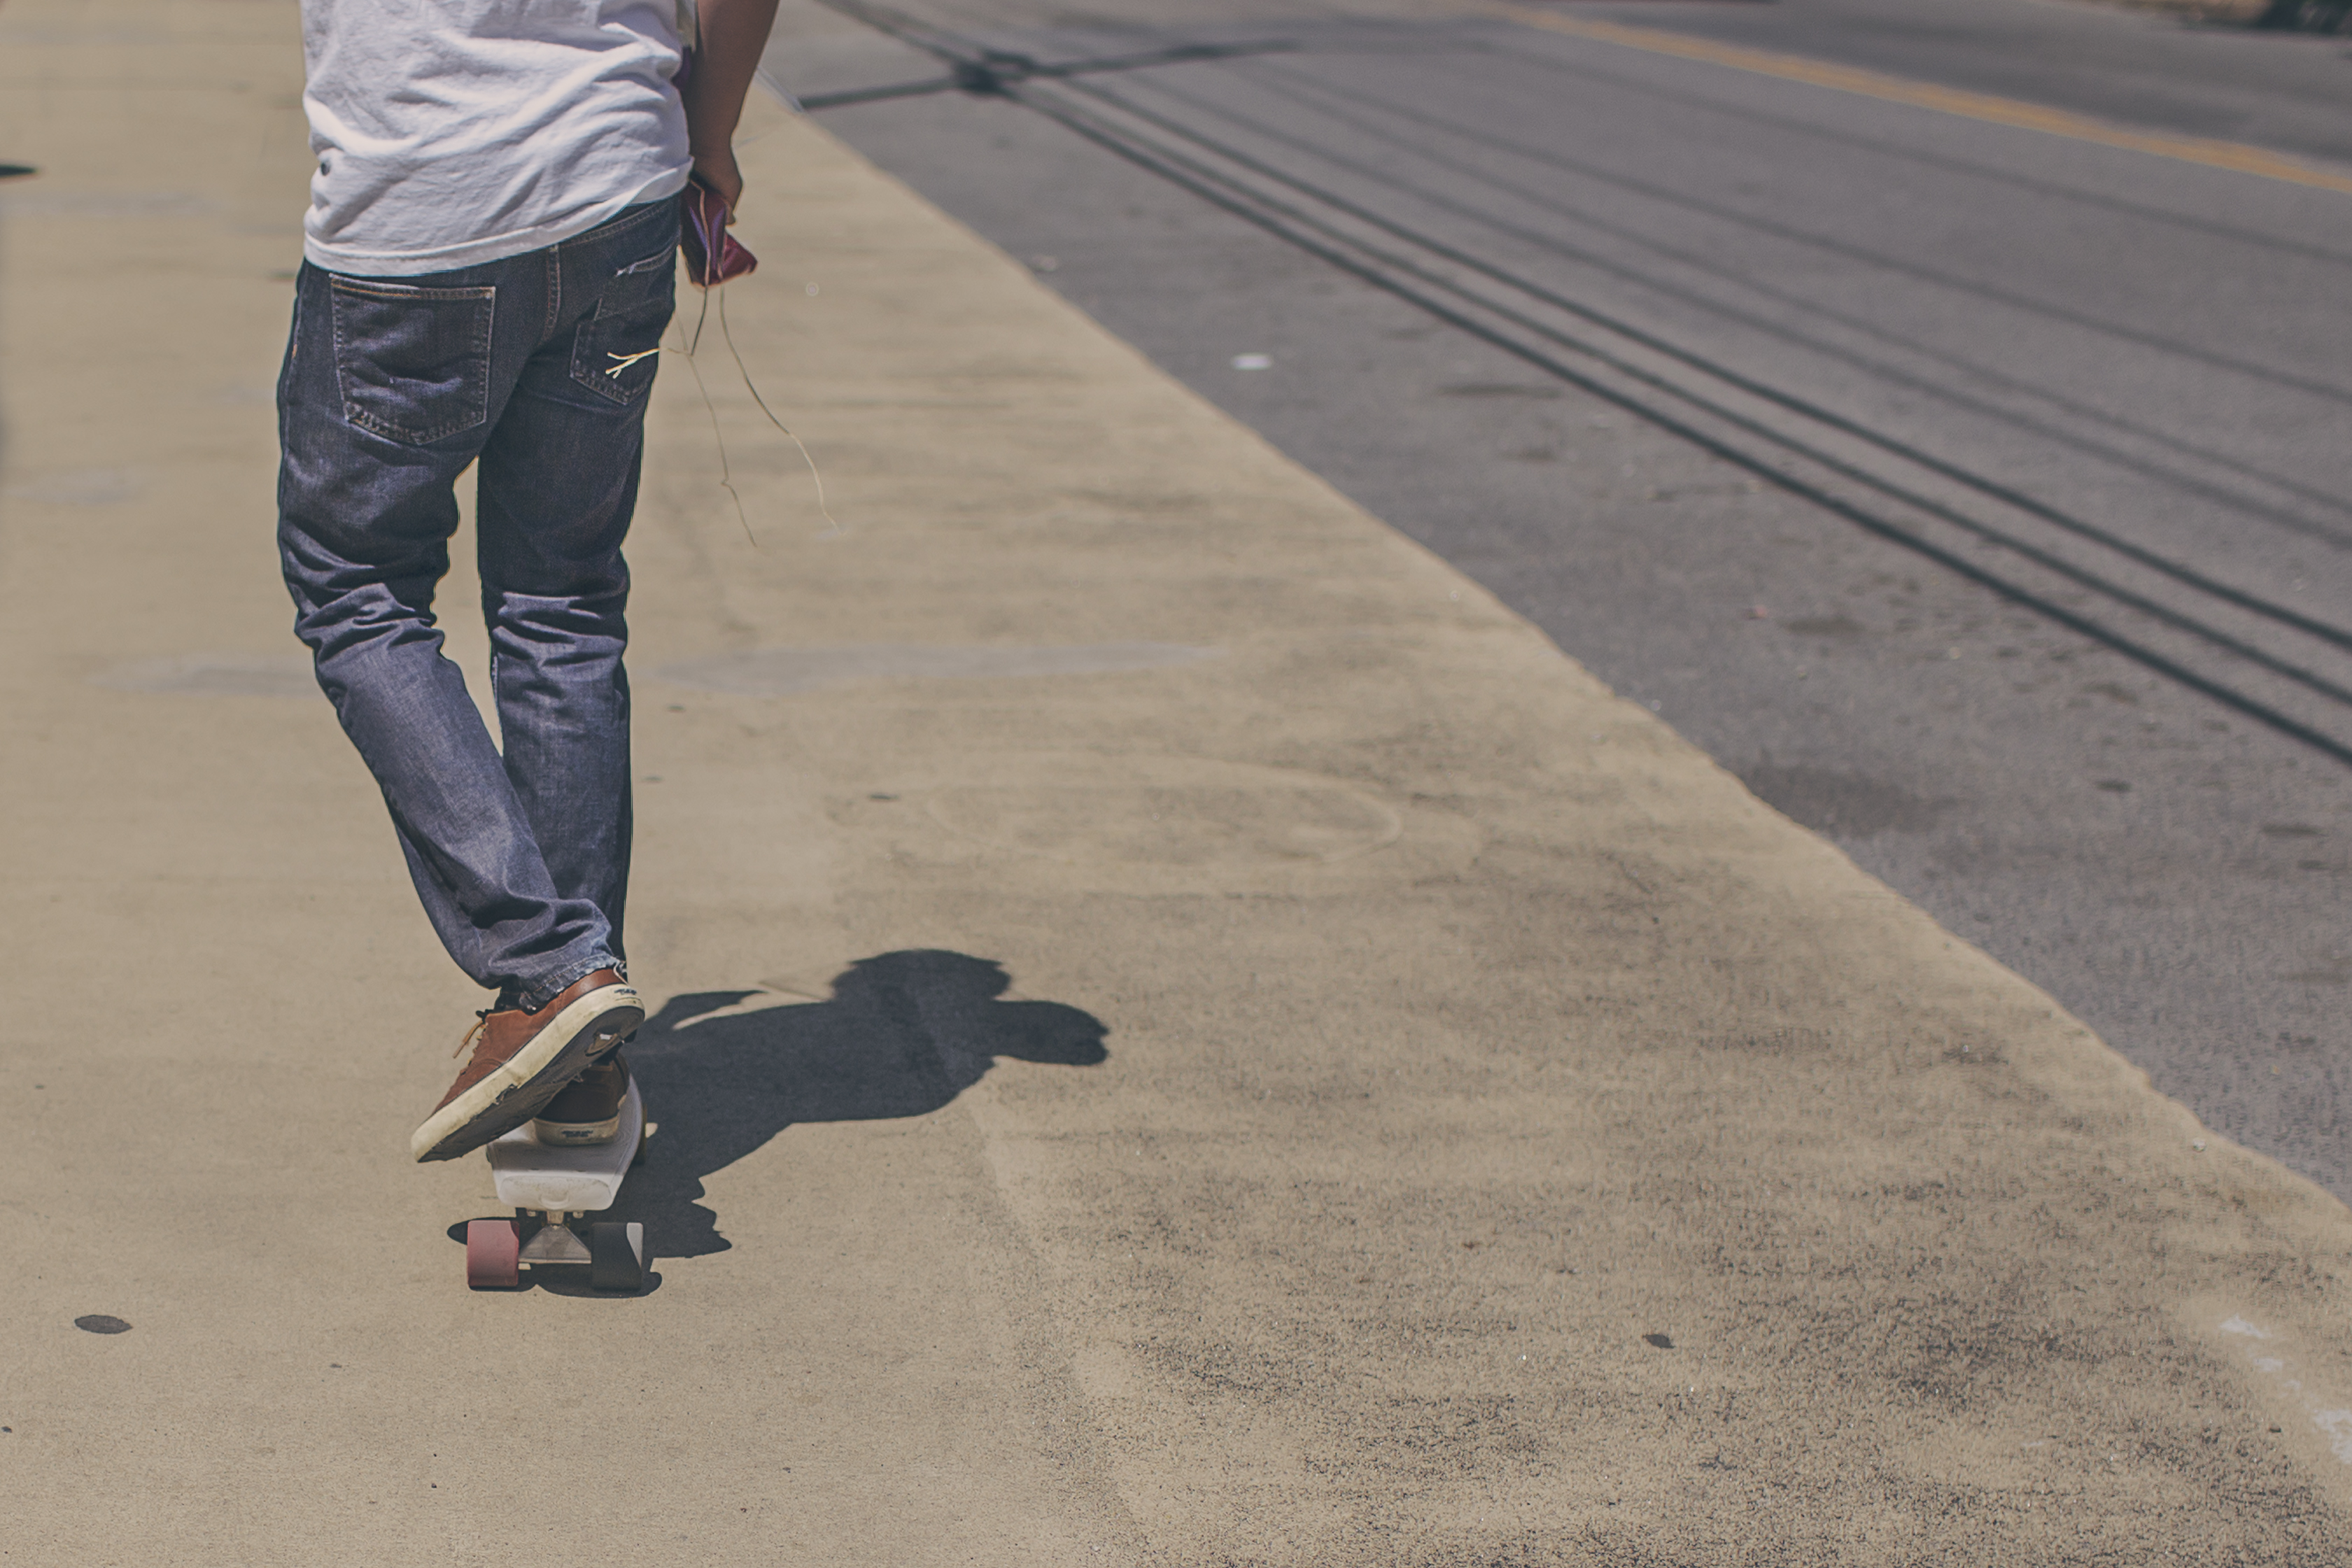
man, person, road, sport, street, sidewalk, skateboard, boy, skateboarding, asphalt, walkway, lifestyle, teenager, skateboarder, activity, sports equipment, longboard, fun, sports, footwear, cruising, road surface, skateboarding equipment and supplies